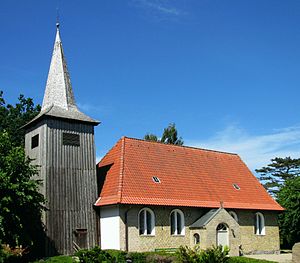
Arnæs / Historie / Kirken
Skipperkirken i Arnæs , Sydslesvig
Arnæs er en by i det nordlige Tyskland i Slesvig-Holsten, der med sine godt 300 indbyggere er den mindste by i Tyskland målt både på areal og indbyggertal. Byen ligger på en halvø i fjorden Slien, få kilometer syd for Kappel.